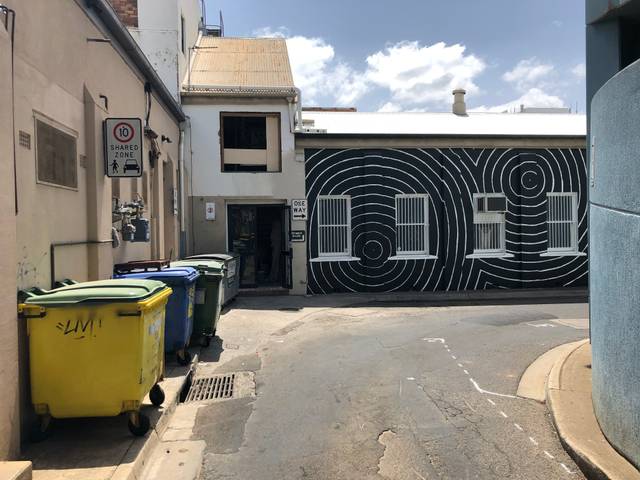
Region: Australia
Coordinates: -27.561, 151.955